Mehmet Aurélio

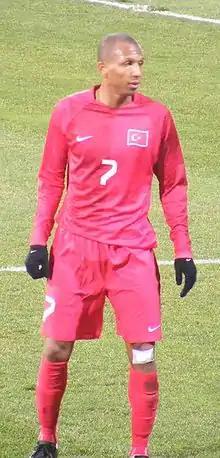
Aurélio with Turkey in 2008

Mehmet Aurélio (born 15 December 1977), originally Marco Aurélio Brito dos Prazeres, is a football coach and former defensive midfielder. Formed at Flamengo, where he made over 100 appearances, Aurélio spent most of his career in Turkey, making 254 Süper Lig appearances and scoring 29 goals for Trabzonspor, Fenerbahçe and Beşiktaş, winning three league titles with the second of them. He also played two seasons in La Liga for Real Betis.